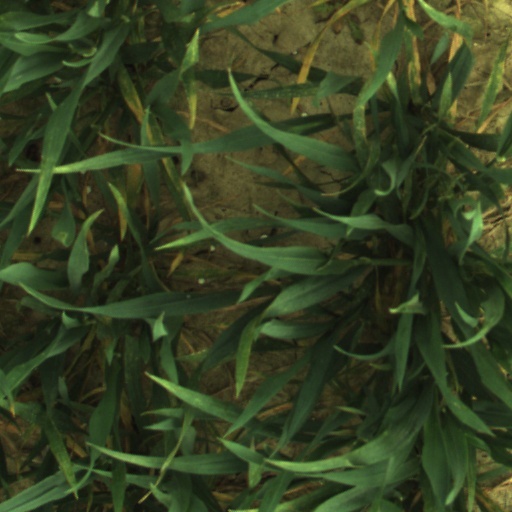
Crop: wheat